Friar Alessandro

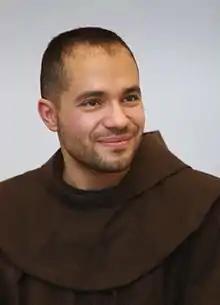
Fra Alessandro Brustenghi in 2014

Alessandro Giacomo Brustenghi, OFM (born 21 April 1978), better known as Friar Alessandro, is an Italian Franciscan friar and a tenor singer of religious music. He is also the first religious brother to land an exclusive record contract with a major record label, in this case Universal Music.